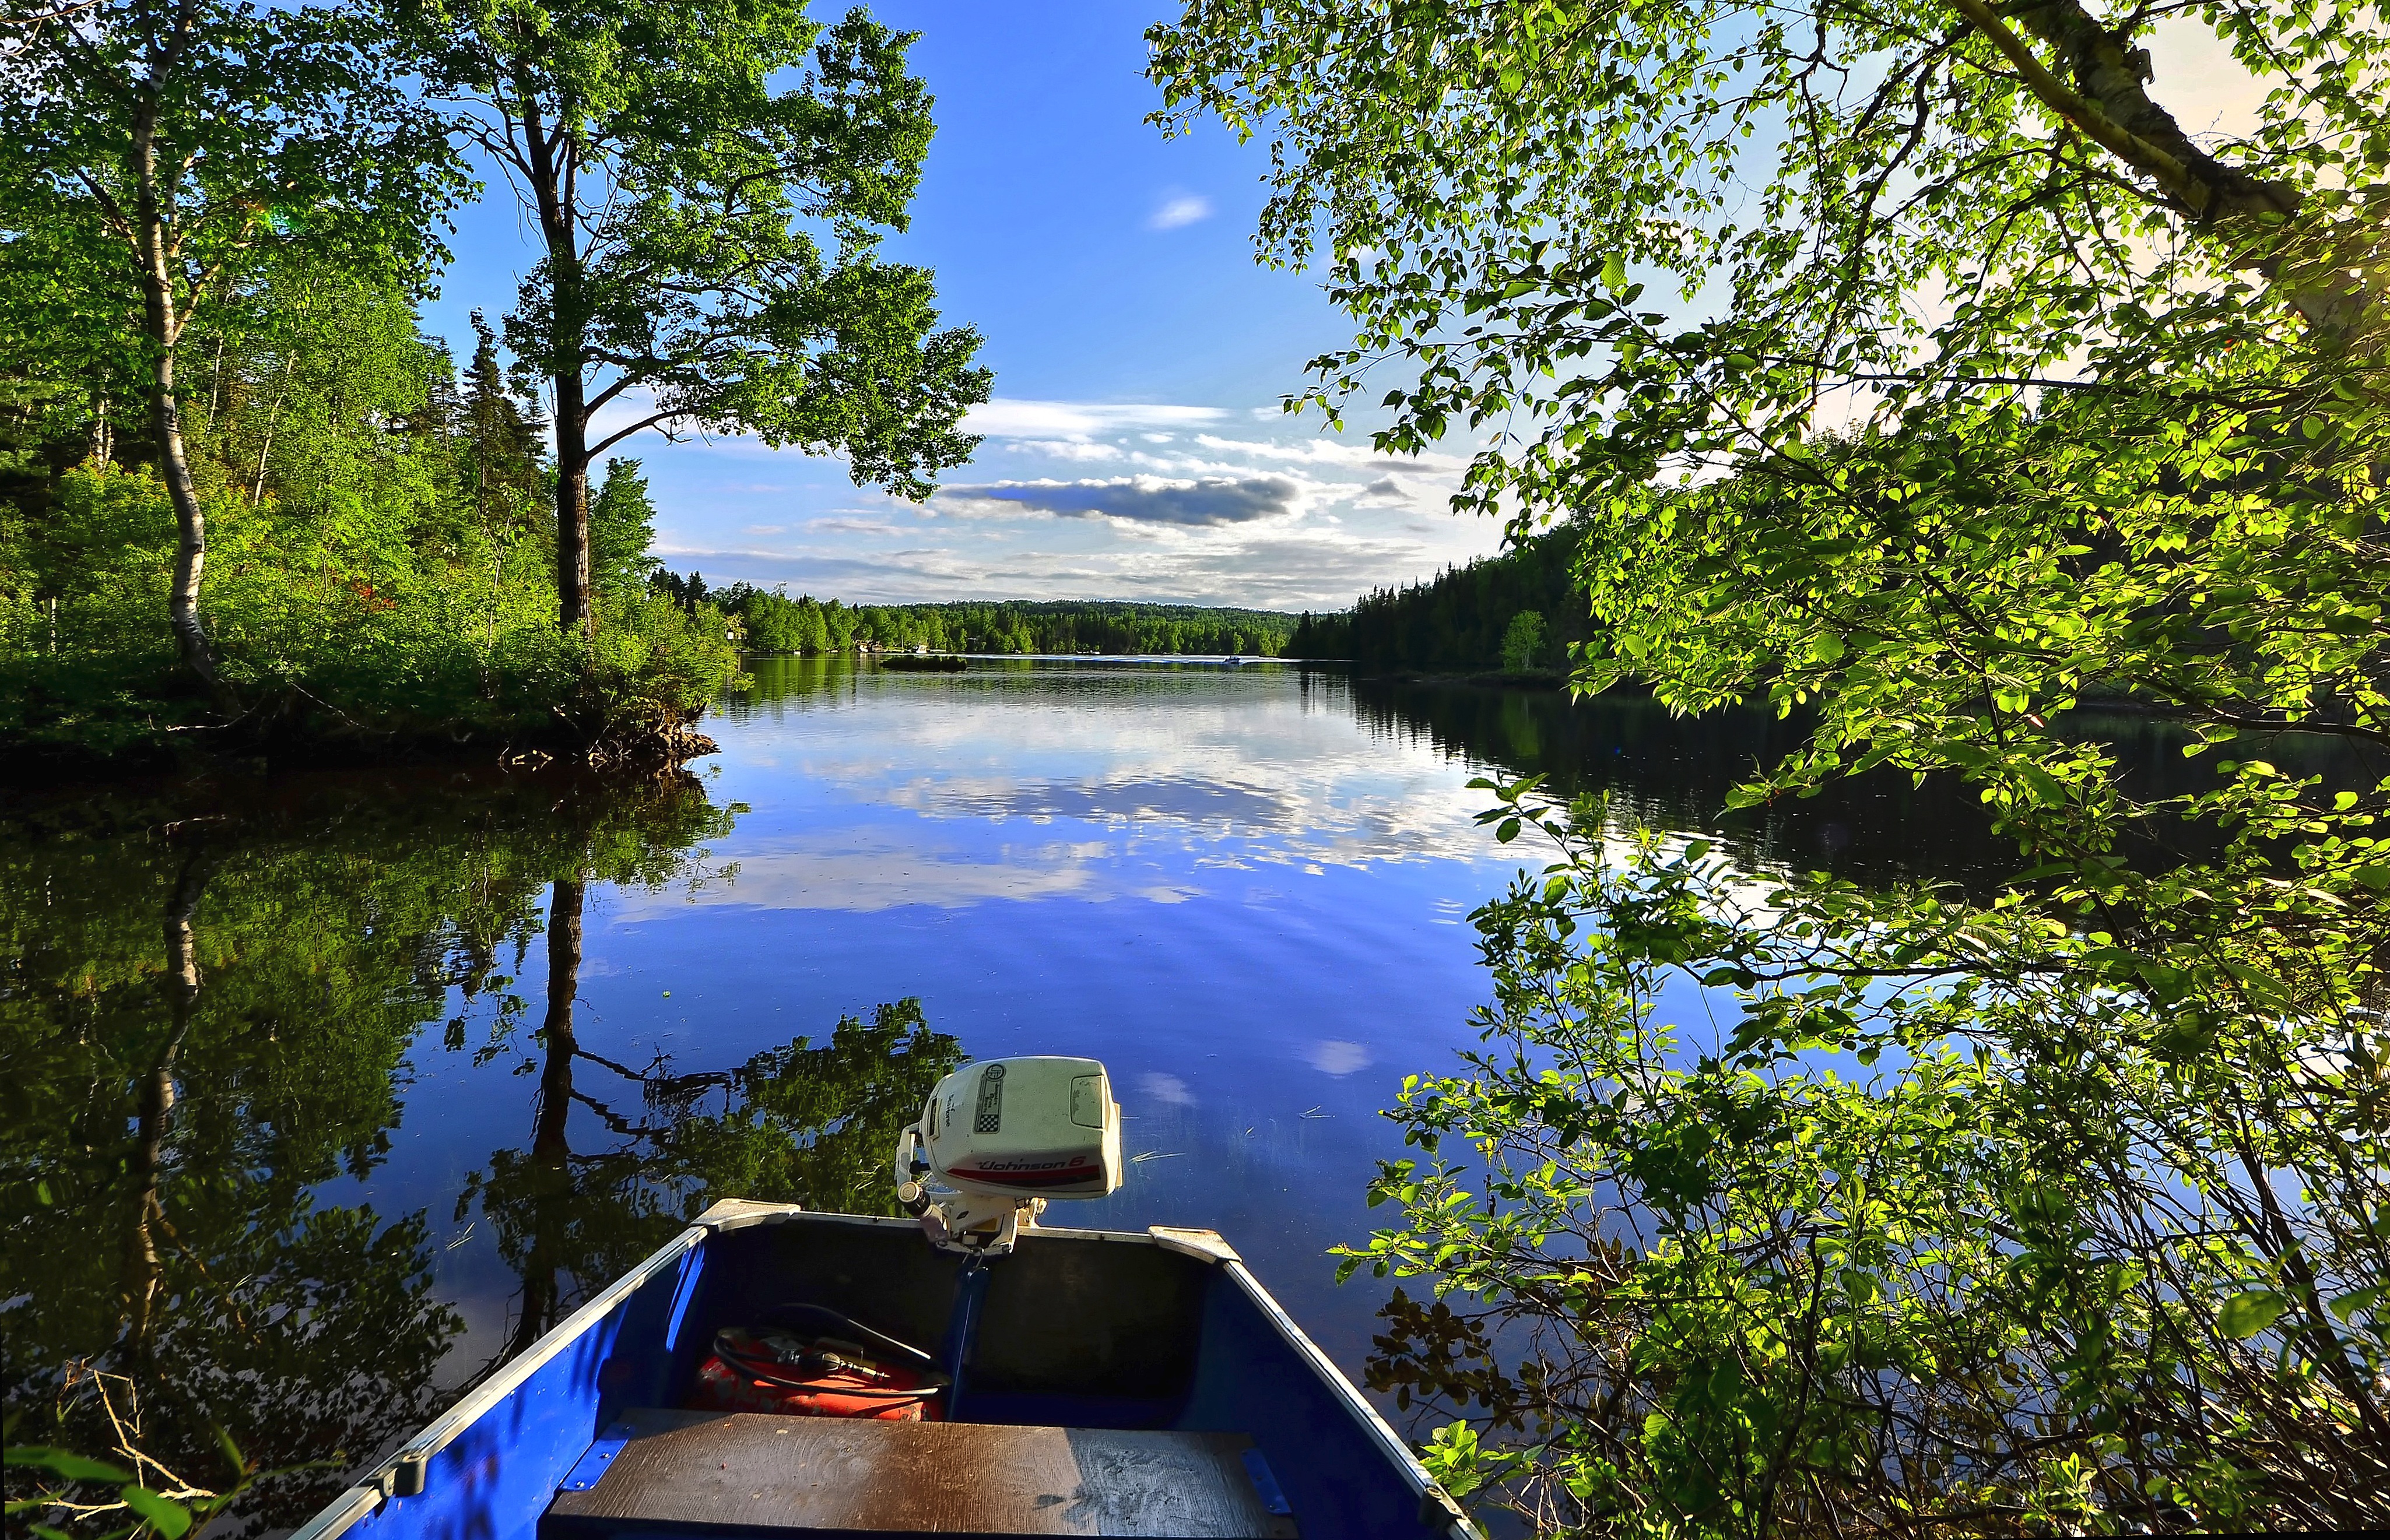
landscape, nature, wilderness, sky, boat, lake, river, pond, blue, reservoir, waterway, body of water, trees, clouds, colors, quebec, loch, ecosystem